Annie Chapman

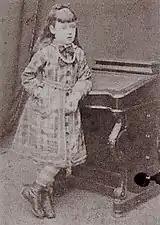
Emily Ruth Chapman. Her death on 21 November 1882 at age 12 increased her parents' alcohol dependency

In 1881, the Chapman family relocated from West London to Windsor, where John Chapman took a job as a coachman to a farm bailiff named Josiah Weeks, and the Chapman family living in the attic rooms of St. Leonard Hill Farm Cottage. The following year, Emily Ruth Chapman died of meningitis on her brother's second birthday at the age of 12.